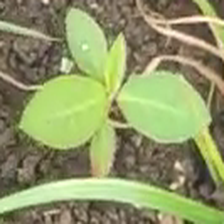
Weed species: Moti_dudhi(Euphorbia_geneculata_L)